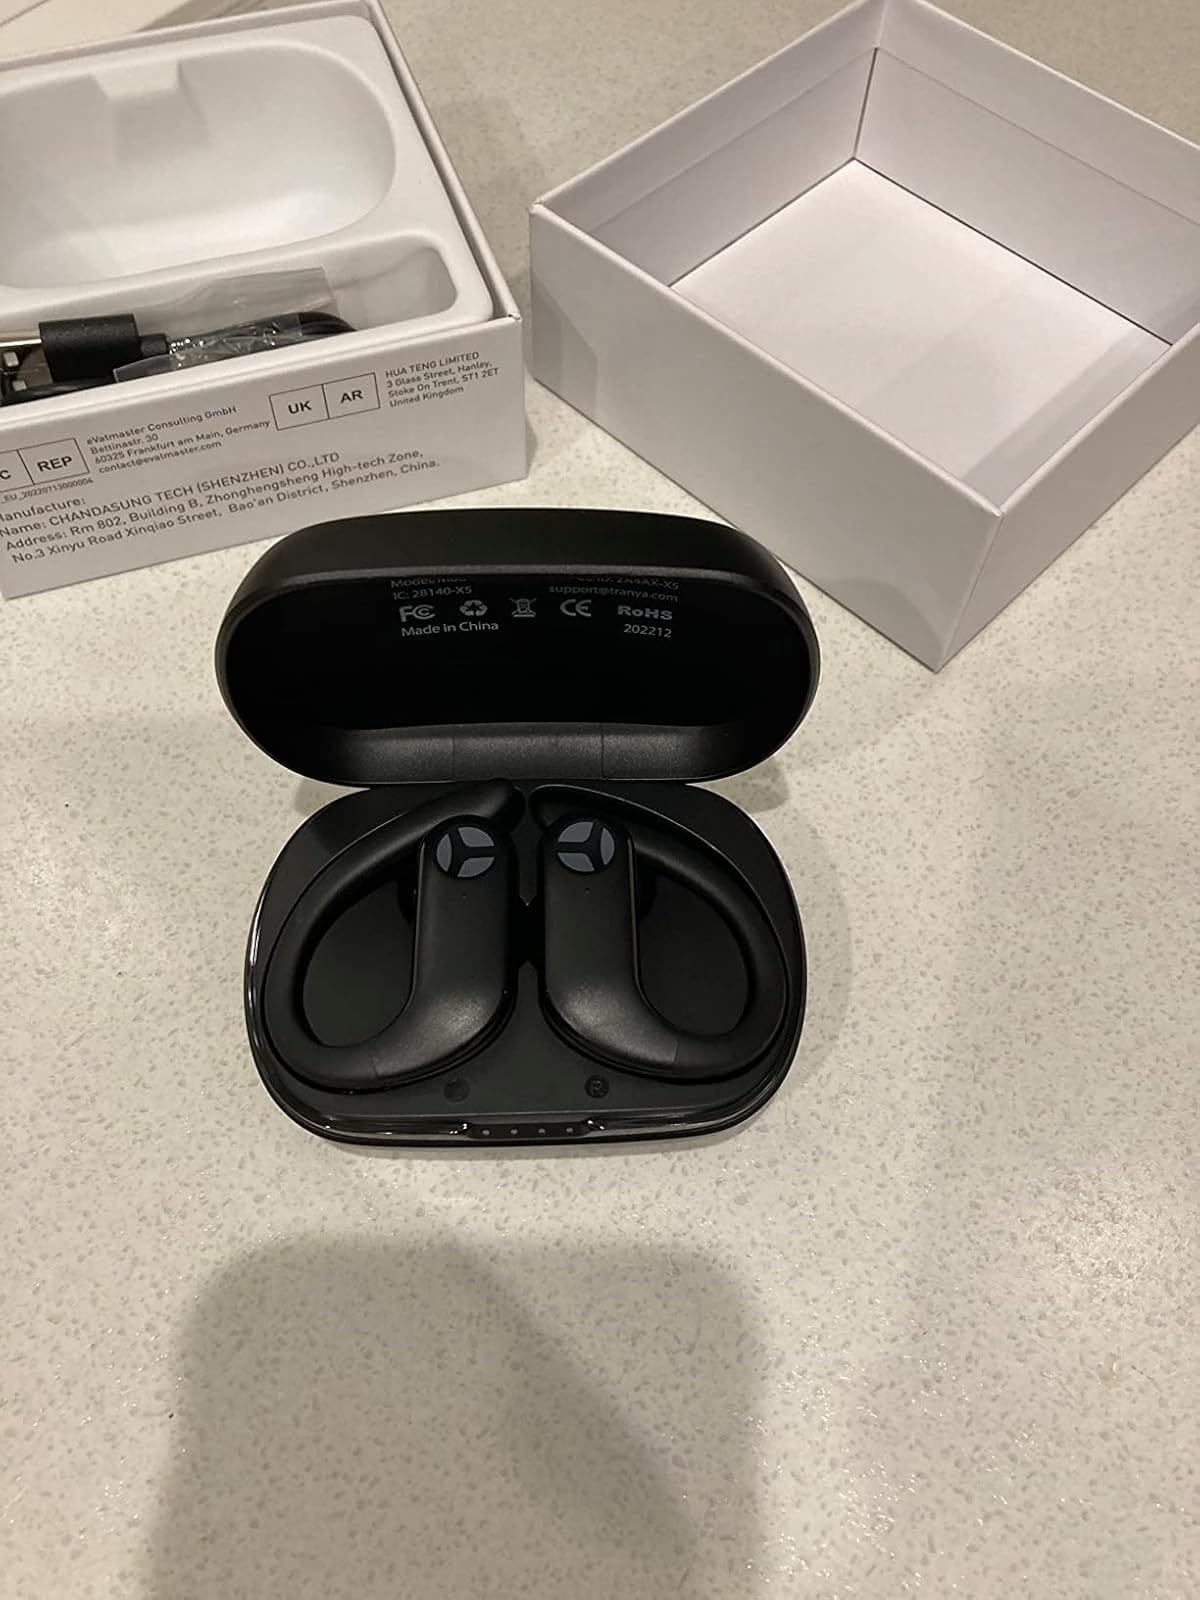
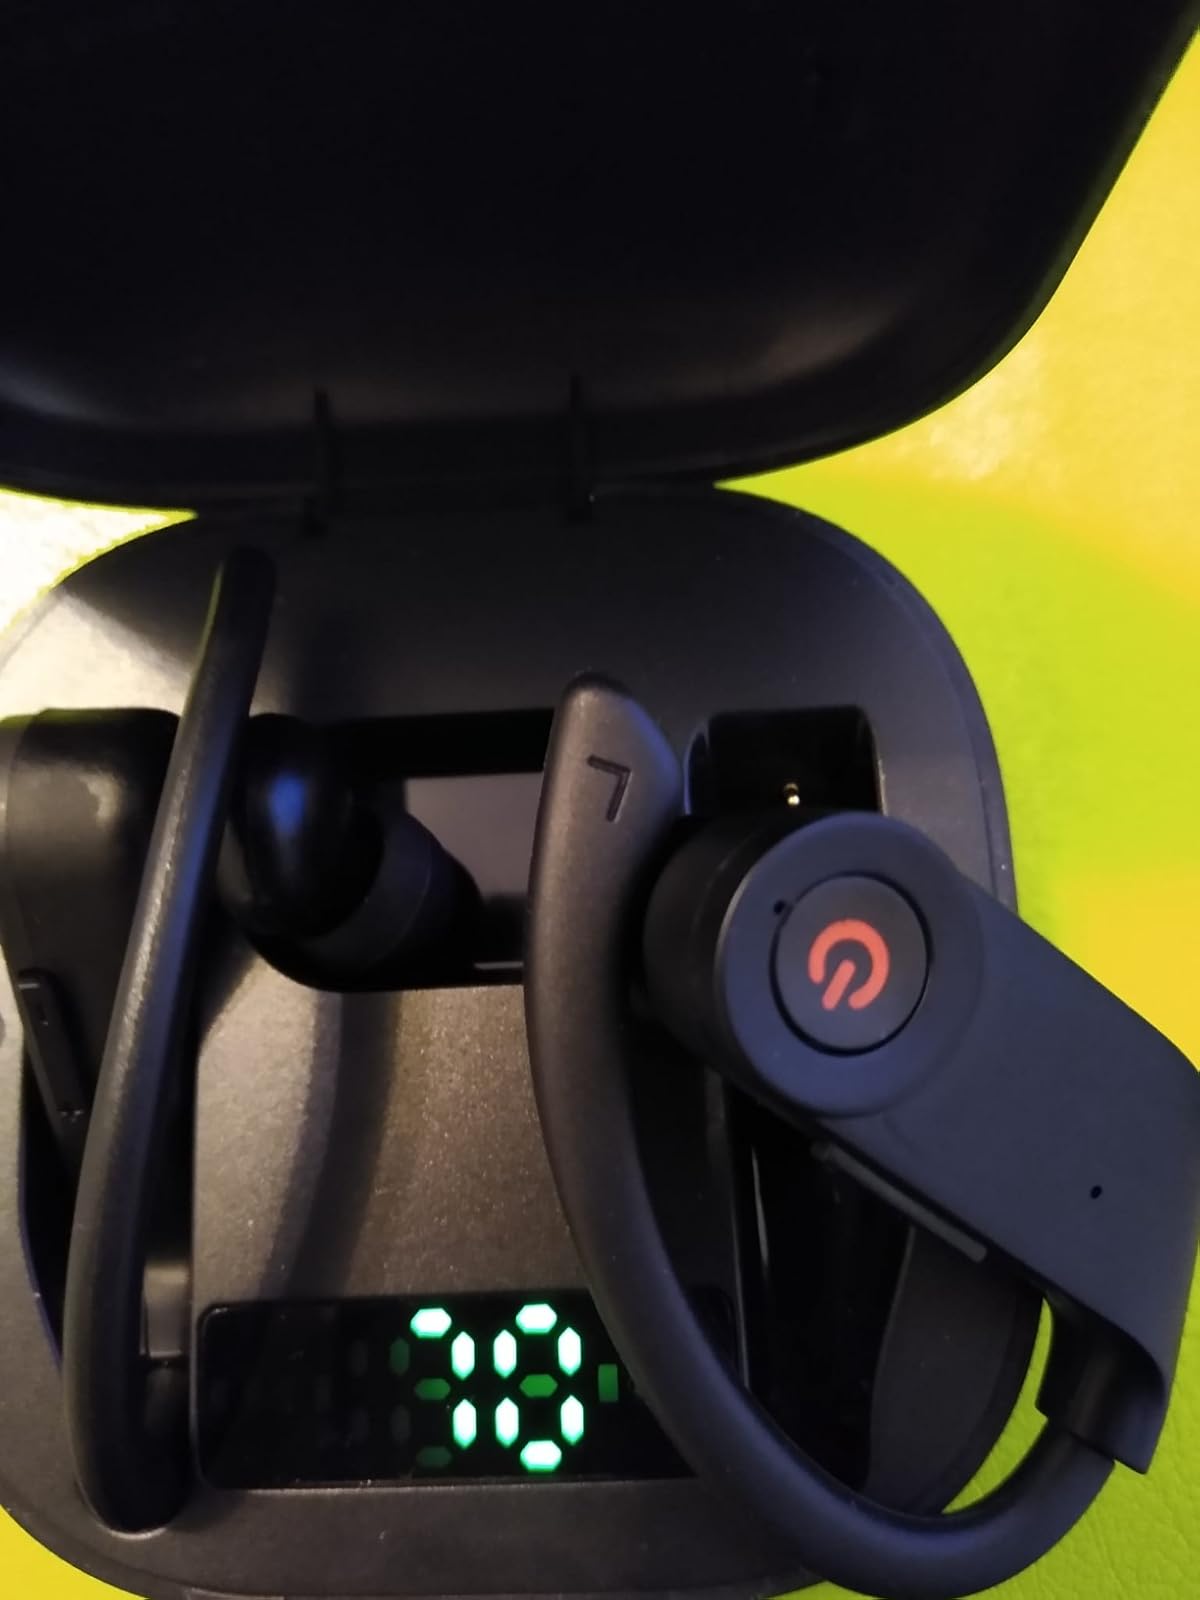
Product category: earbuds
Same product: no